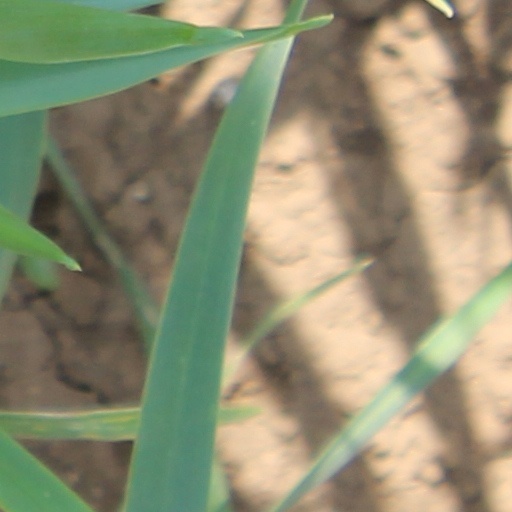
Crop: wheat